Royal Calpe Hunt

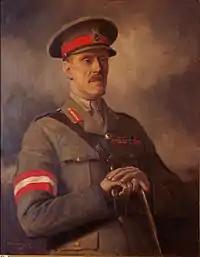
General Sir Alexander Godley

The first Master of the Hunt was the Scotsman Charles Elphinstone Fleeming. Other Masters of the Hunt included Colonel Poulett Somerset, C.B. 7th Regiment of Foot (Royal Fusiliers), Colonel J. Kelly Holdsworth, and Colonel Morgan Crofton.